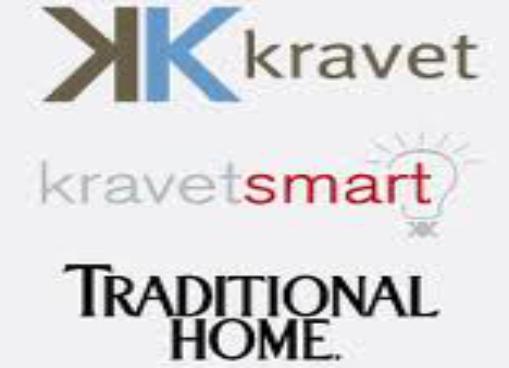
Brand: Kravet
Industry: Necessities